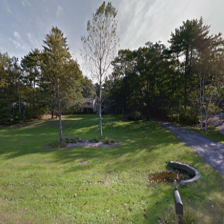
Label: streetView